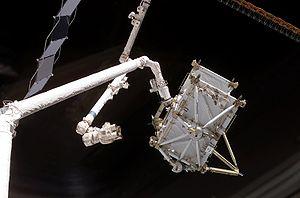
La navette spatiale américaine est un type de véhicule spatial conçu et utilisé par l'agence spatiale américaine, dont le vol inaugural remonte au 12 avril 1981 et qui est retiré du service en juillet 2011, après avoir effectué un total de 135 vols.